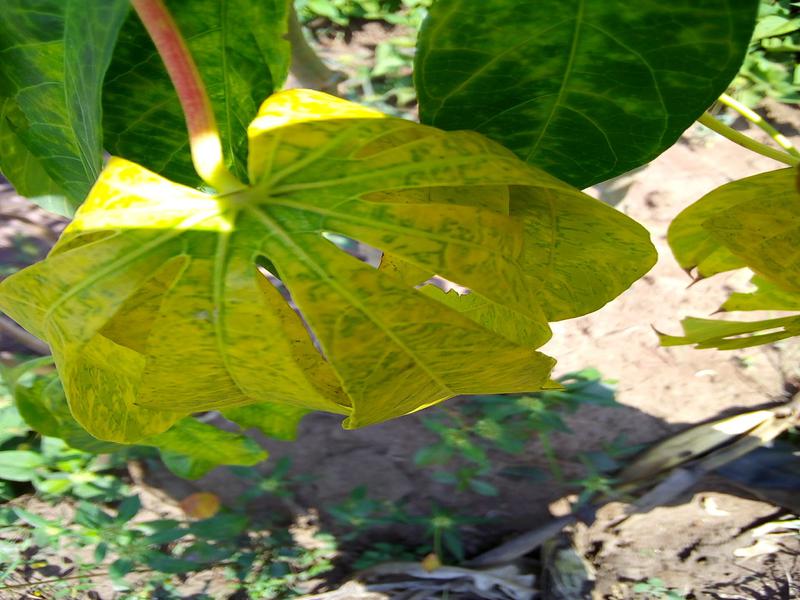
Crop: cassava
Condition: brown_streak_disease